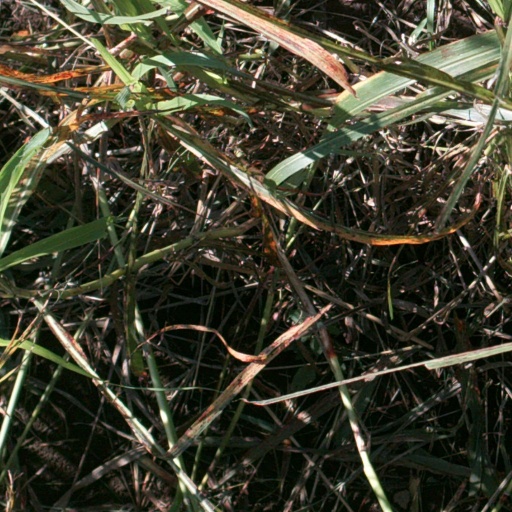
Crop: sorghum